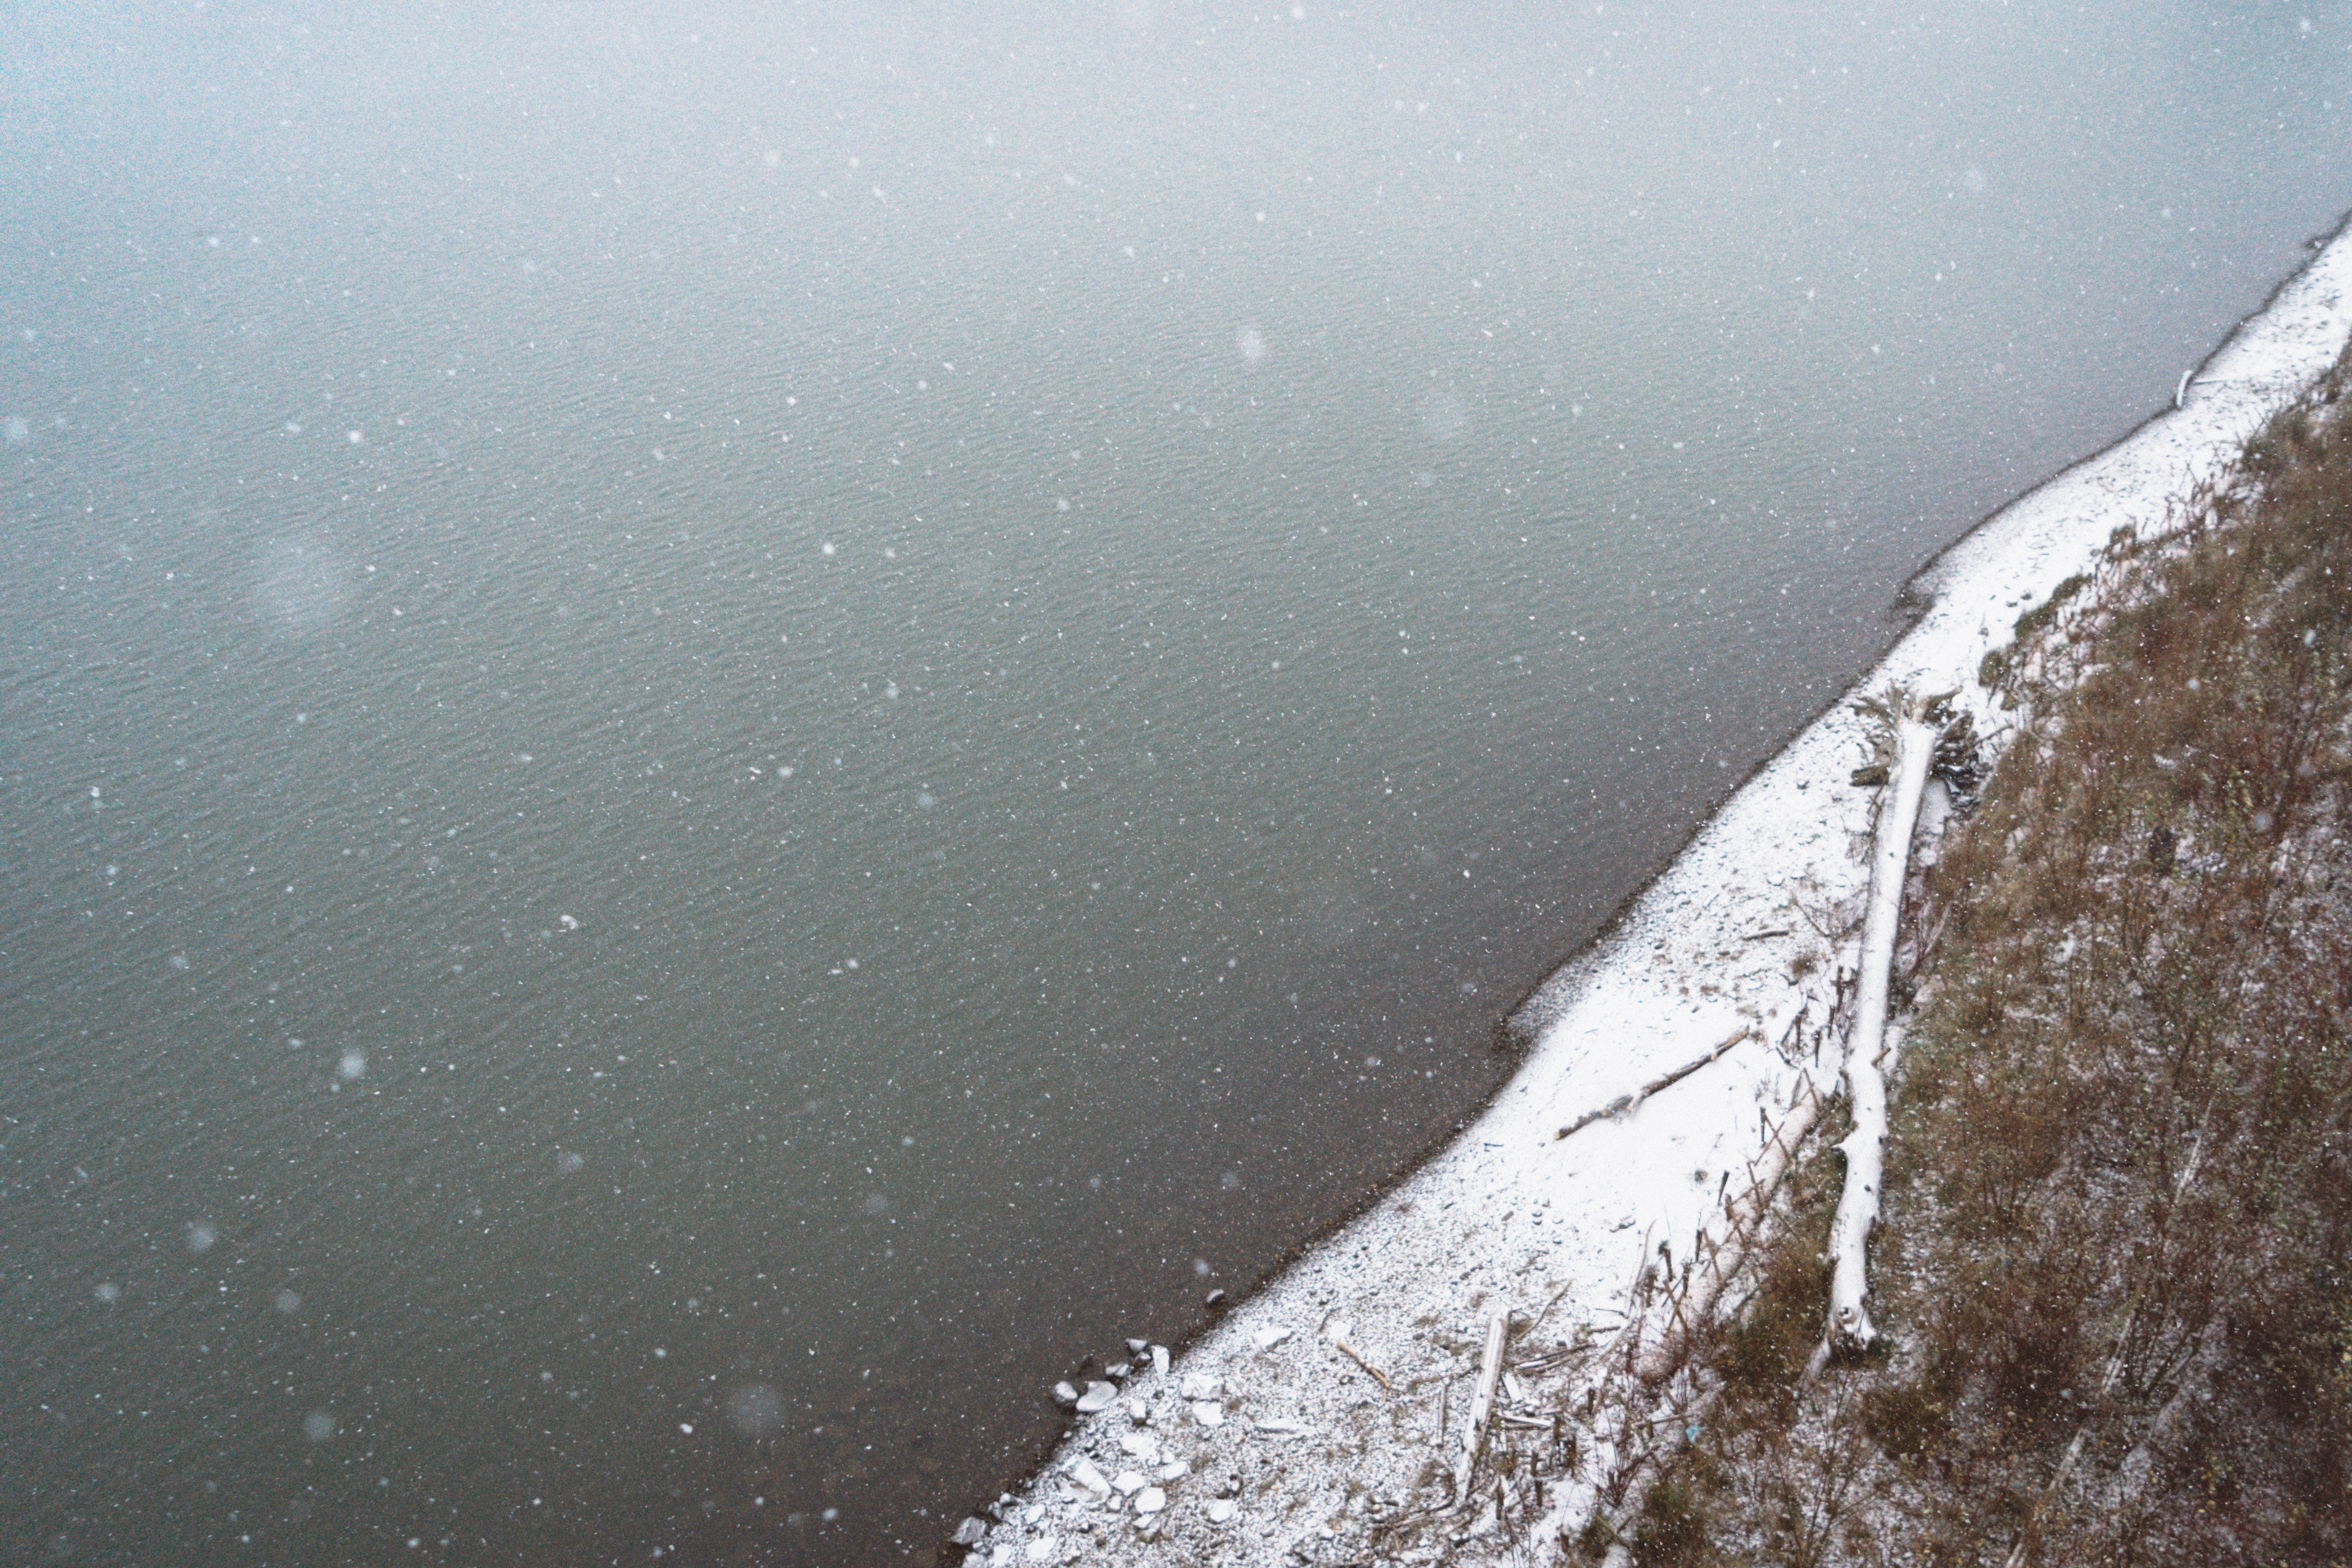
sea, coast, water, ocean, snow, shore, wave, ice, weather, terrain, aerial view, snowing, drone view, freezing, atmospheric phenomenon, geological phenomenon, wind wave